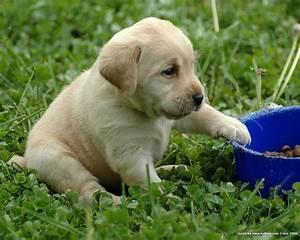
dog